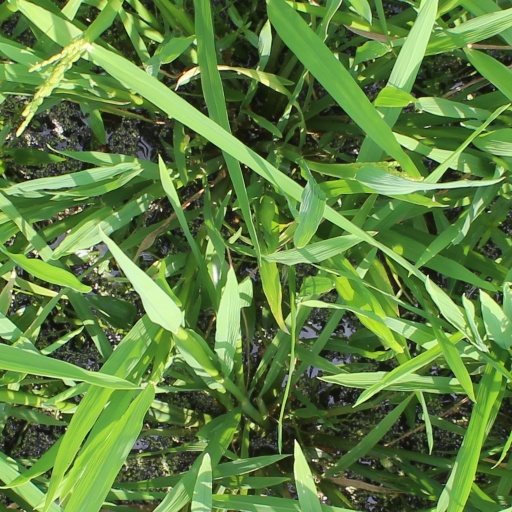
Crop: rice